Carl Hiaasen

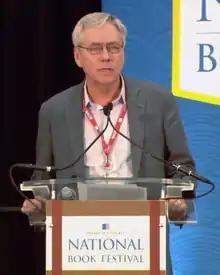
Carl Hiaasen at the 2016 National Book Festival

Carl Hiaasen (born March 12, 1953) is an American journalist and novelist. He began his career as a newspaper reporter and by the late 1970s had begun writing novels in his spare time, both for adults and for middle grade readers. Two of his novels have been made into feature films, and one has been made into a TV series.